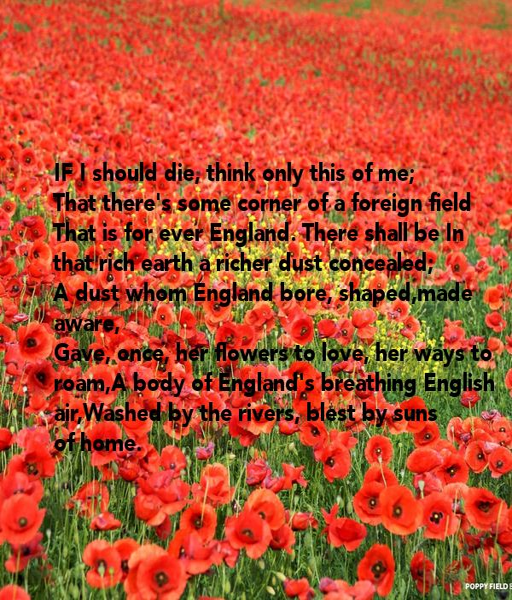
if i should die , think only this of me ; that there 's some corner of a foreign field that is for ever england .